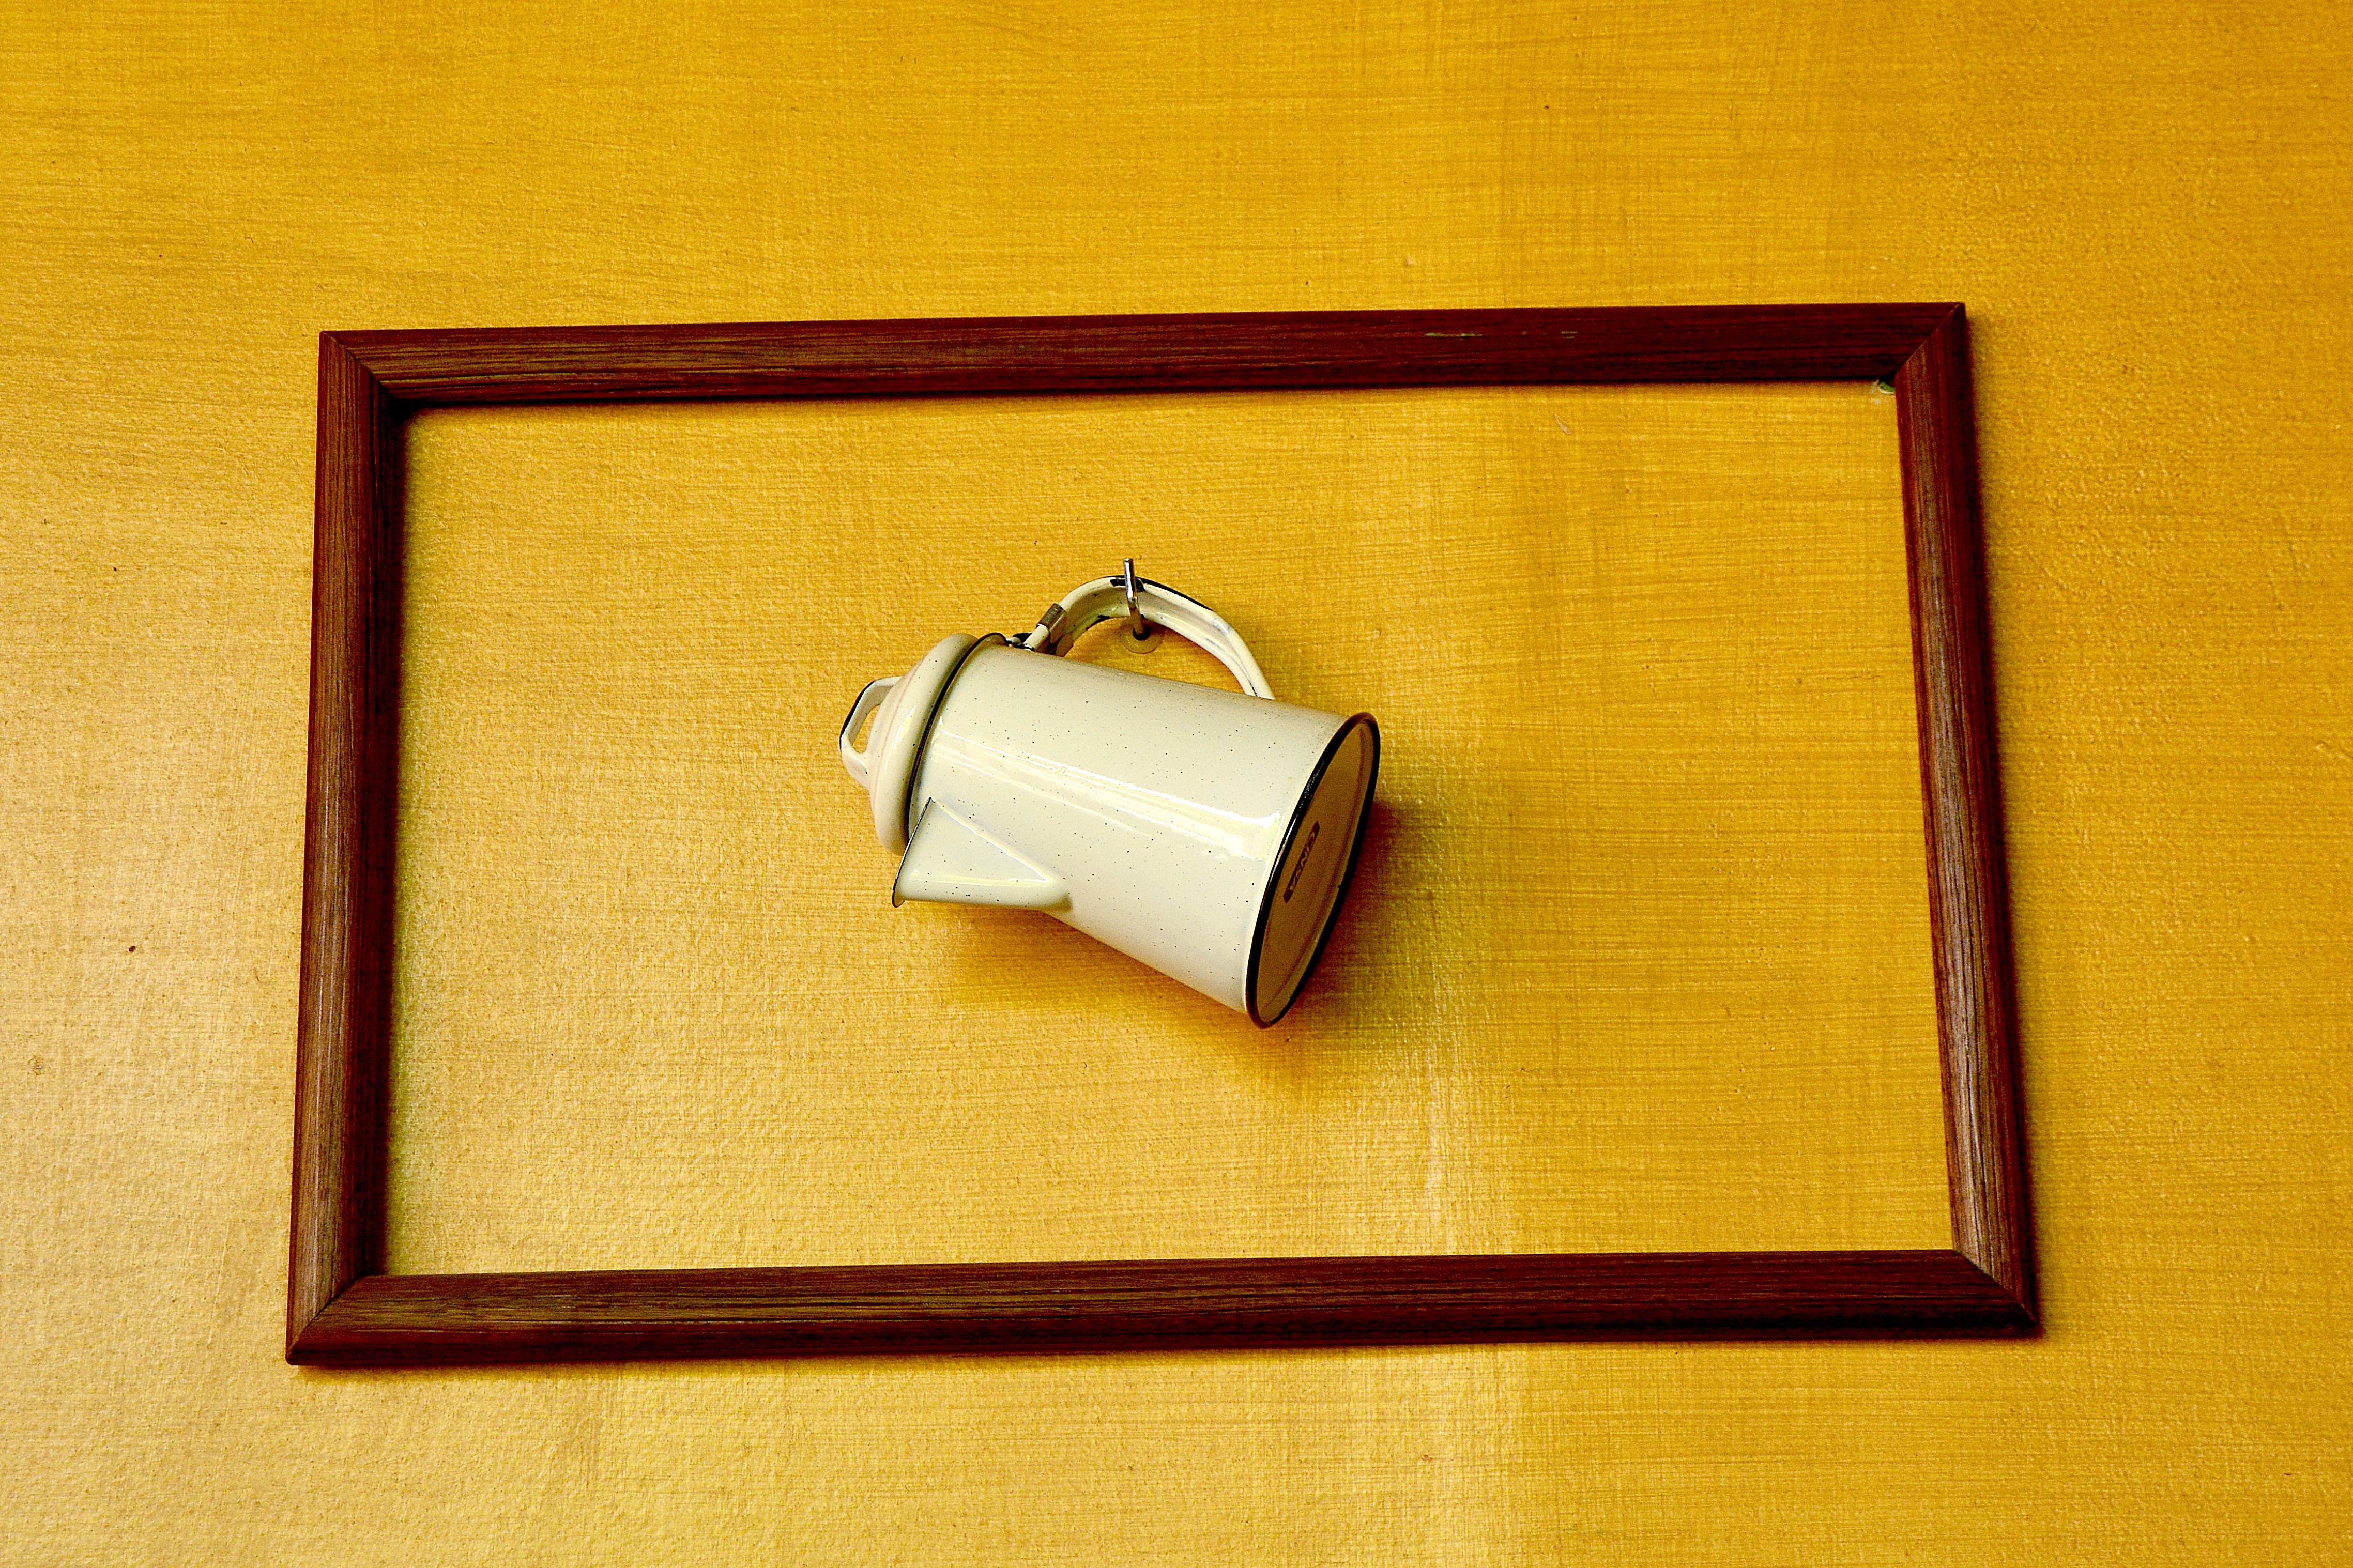
wood, tea, box, lighting, rectangle, framework, picture frame, shape